Makanna

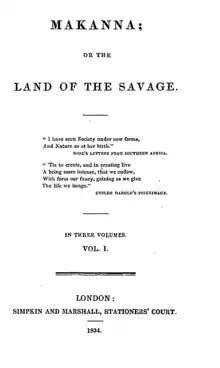
Front cover of "Makanna"

Makanna; or, the Land of the Savage is an anonymous 1834 novel. It is a captivity narrative that received mixed reviews in the press.